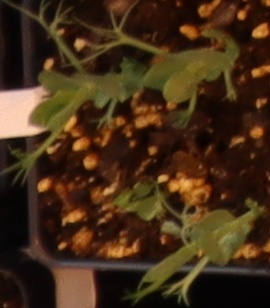
Label: Field Pea